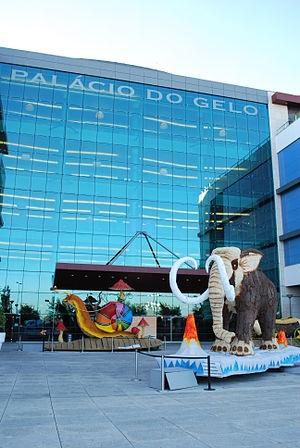
Façade principale du Palácio do Gelo Shopping à Viseu, avec des chars des Cavalhadas de Vildemoinhos 2010 exposés
Viseu est une ville du Portugal, chef-lieu du district de Viseu dans la région Centre. Avec 25 freguesias, la municipalité de Viseu regroupe 99 274 habitants, dont 60 000 dans l'agglomération, sur un vaste territoire de 507,1 km². Viseu est également siège du diocèse et de la comarque, et regroupe de nombreuses administrations locales.